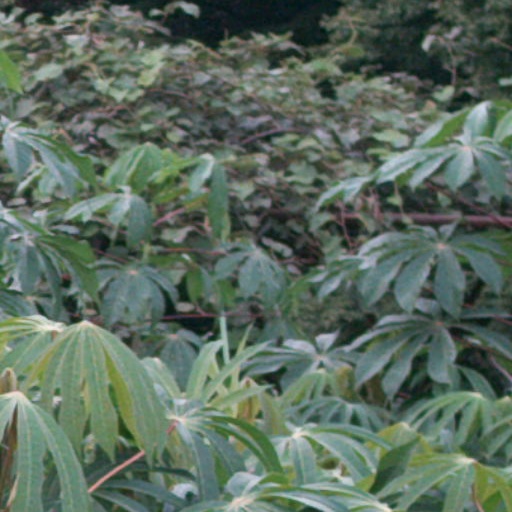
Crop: cassava